1985 Mexico City earthquake

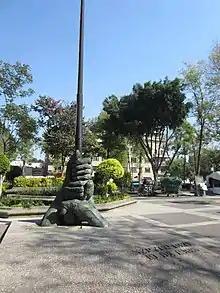

The Mexican government, thinking that it could handle the situation after the earthquake by themselves, initially refused any foreign aid. As an aftershock struck on 20 September, the Mexican government then announced that it would be willing to accept help. Heavy machinery, medical supplies, and excavation equipment descended into the city to help with rescue efforts. First Lady Nancy Reagan toured Mexico City with U.S. Ambassador to Mexico, John Gavin, observing the resulting damage of the earthquake. Few countries sent rescue delegations to support these efforts. One of the prominent groups was the delegation of the Israel Defence Force (IDF), which was enthusiastically welcomed and hosted by the Jewish community of Mexico City.